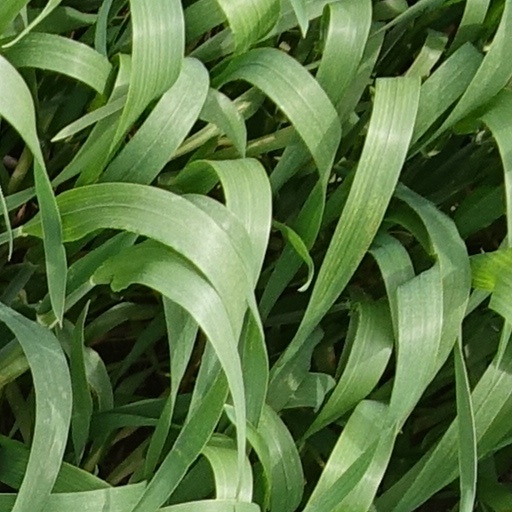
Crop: wheat